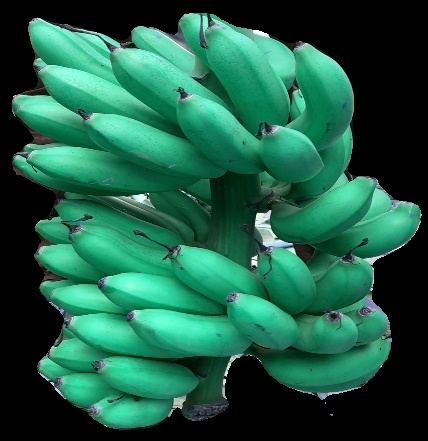
Variety: rasbale
Grade: grade1